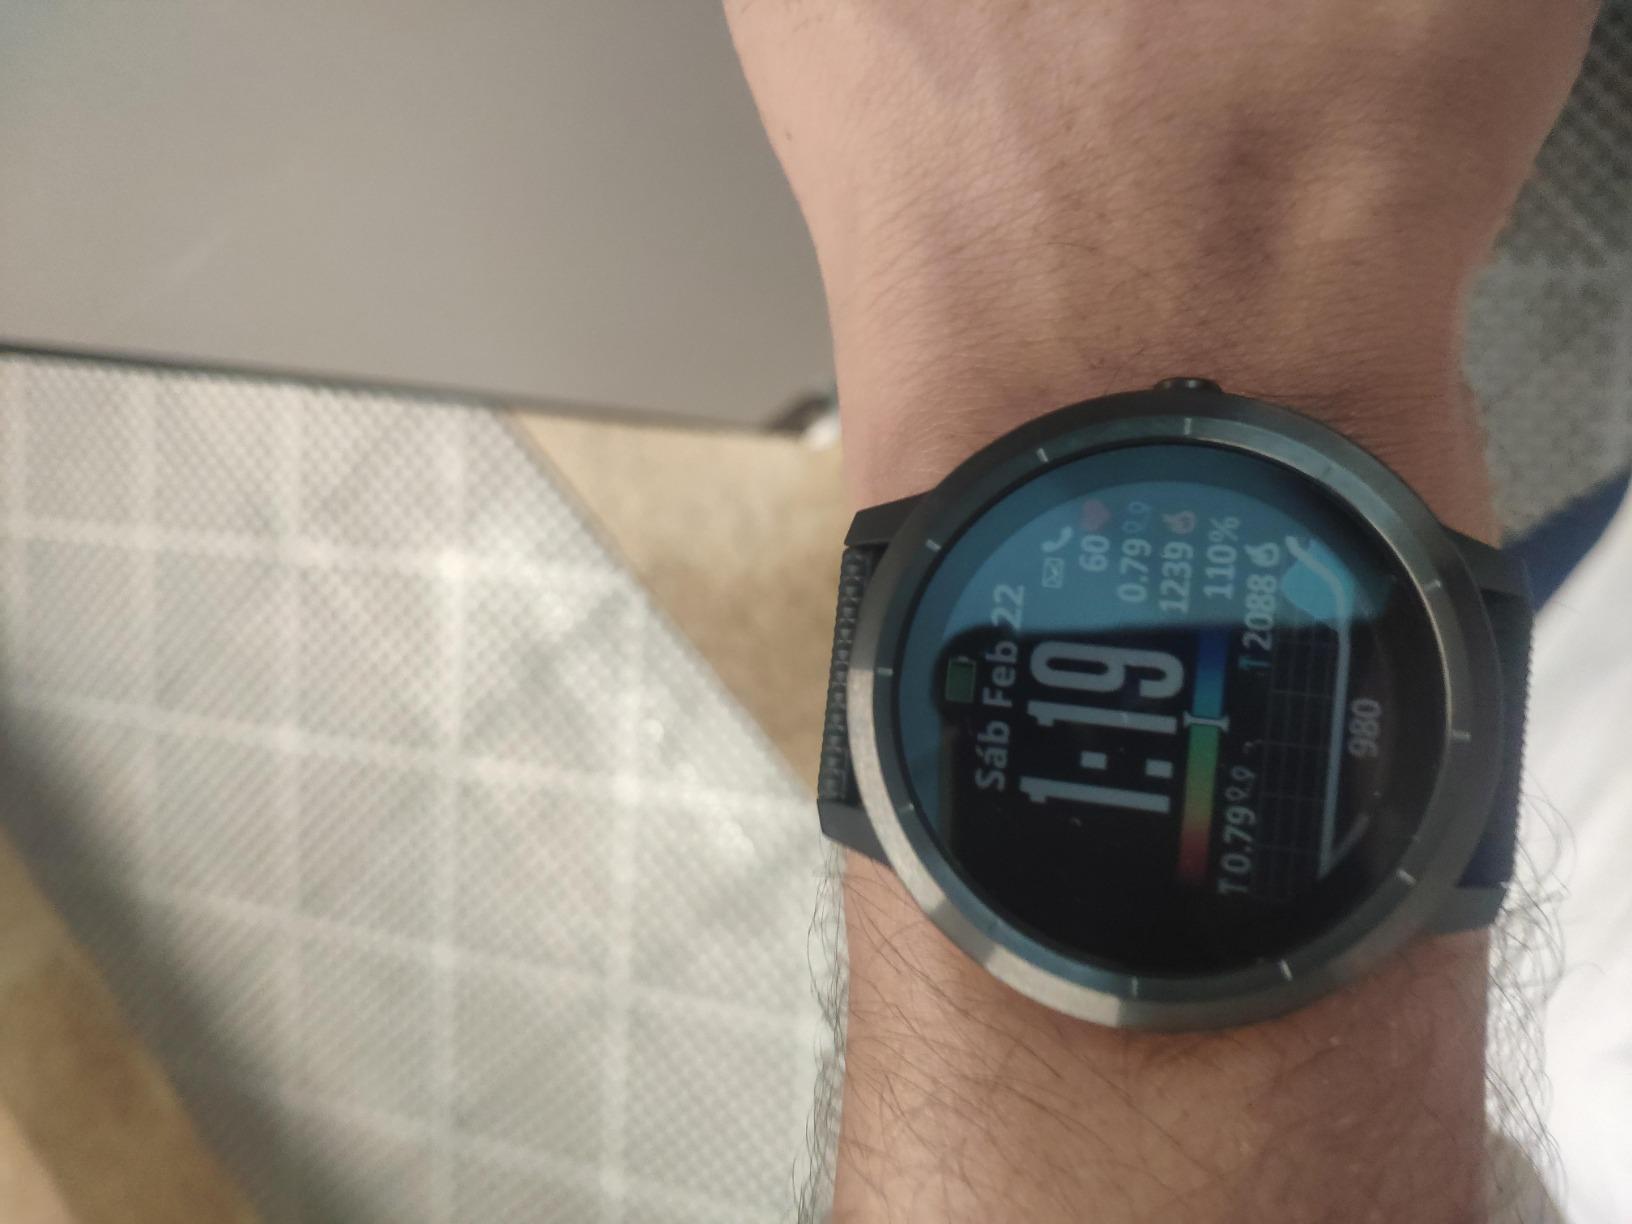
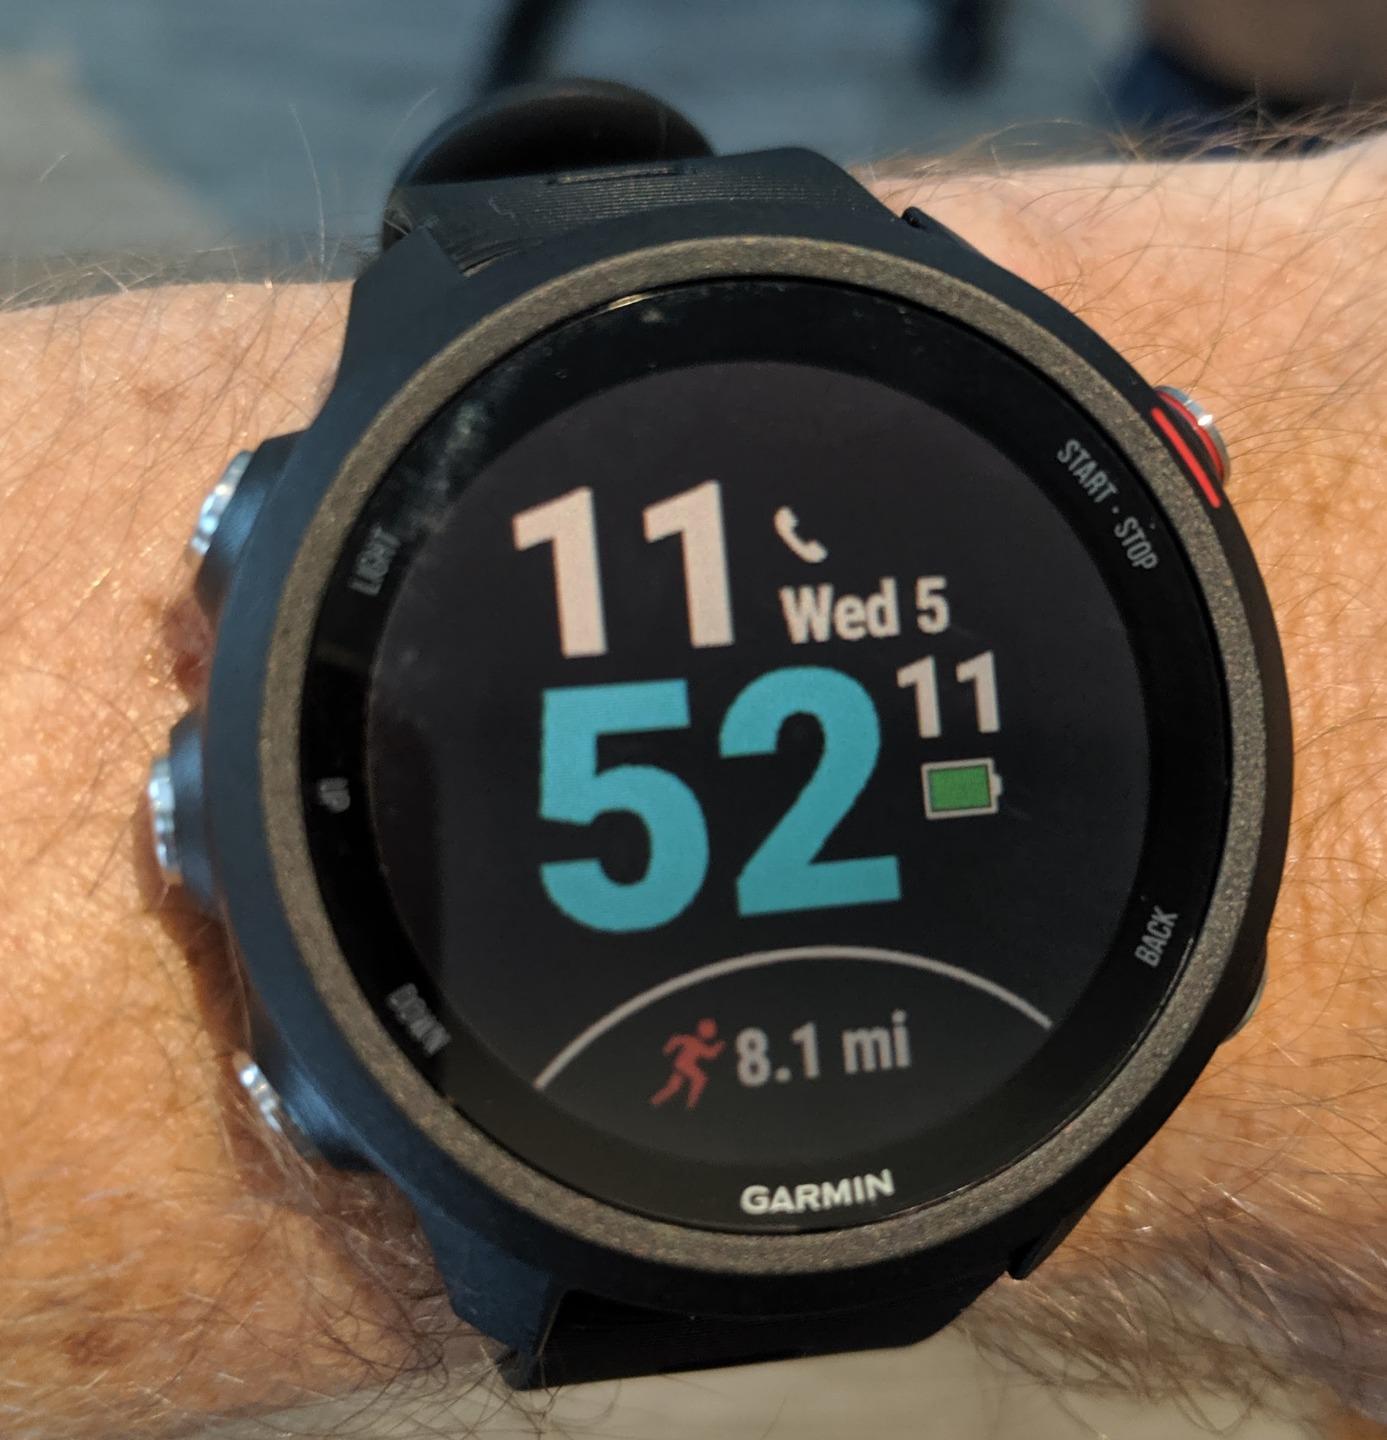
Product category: smartwatch
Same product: no